BCSWomen

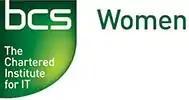

BCSWomen is a Specialist Group of the British Computer Society, The Chartered Institute for IT, that provides networking opportunities for all BCS professional women working in IT around the world, as well as mentoring and encouraging girls and women to enter or return to IT as a career. The current Chair of BCSWomen is Andrea Palmer.